Rivaldo Coetzee

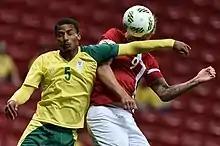
Coetzee competing for the ball at the 2016 Rio Olympics.

Coetzee made his international debut for South Africa in an African Nations Cup qualifier against Congo on 12 October 2014 making him the youngest player ever to represent the country, aged 17 years and 361 days – a record that was later broken by Supersport United forward Fagrie Lakay.